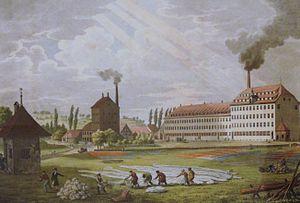
Jean Mieg, Fabrique d'indiennes et filature de Mrs Blech Fries &amp
Implanté en France dès les débuts de la Réforme, le protestantisme arrive aujourd'hui en troisième position des religions pratiquées en France après le catholicisme et l'islam, mais avant le judaïsme. Les protestants français se répartissent d'une part entre les deux dénominations reconnues officiellement en 1802, les églises luthériennes, et les églises réformées, et d'autre part entre les différentes dénominations évangéliques réunies dans le Conseil national des évangéliques de France, pour la plupart venues d'Angleterre et des États-Unis au cours des XIXᵉ et XXᵉ siècles, telles que le baptisme, le pentecôtisme, l'adventisme et les autres églises évangéliques. Celles-ci représentent environ un tiers des protestants français et sont en forte croissance.